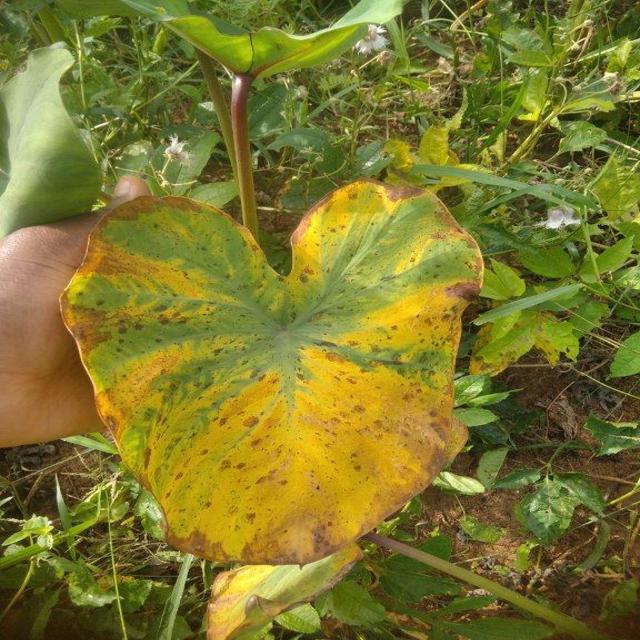
Label: Late_Blight